Mark Moseley

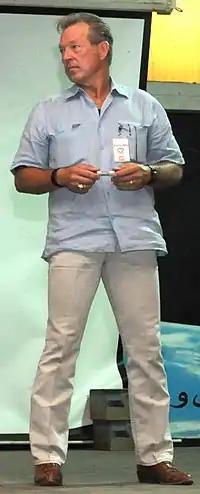
Moseley answers questions from the 380th Air Expeditionary Wing in 2012

Mark DeWayne Moseley (born March 12, 1948) is an American former professional football player who was a placekicker in the National Football League (NFL) for 16 seasons. He played for Philadelphia Eagles (1970), the Houston Oilers (1971–72), the Washington Redskins (1974–86), and the Cleveland Browns (1986). A native of Livingston, Texas, Moseley played quarterback at Texas A&M University and Stephen F. Austin State University before switching to kicker for his senior season at Stephen F. Austin.